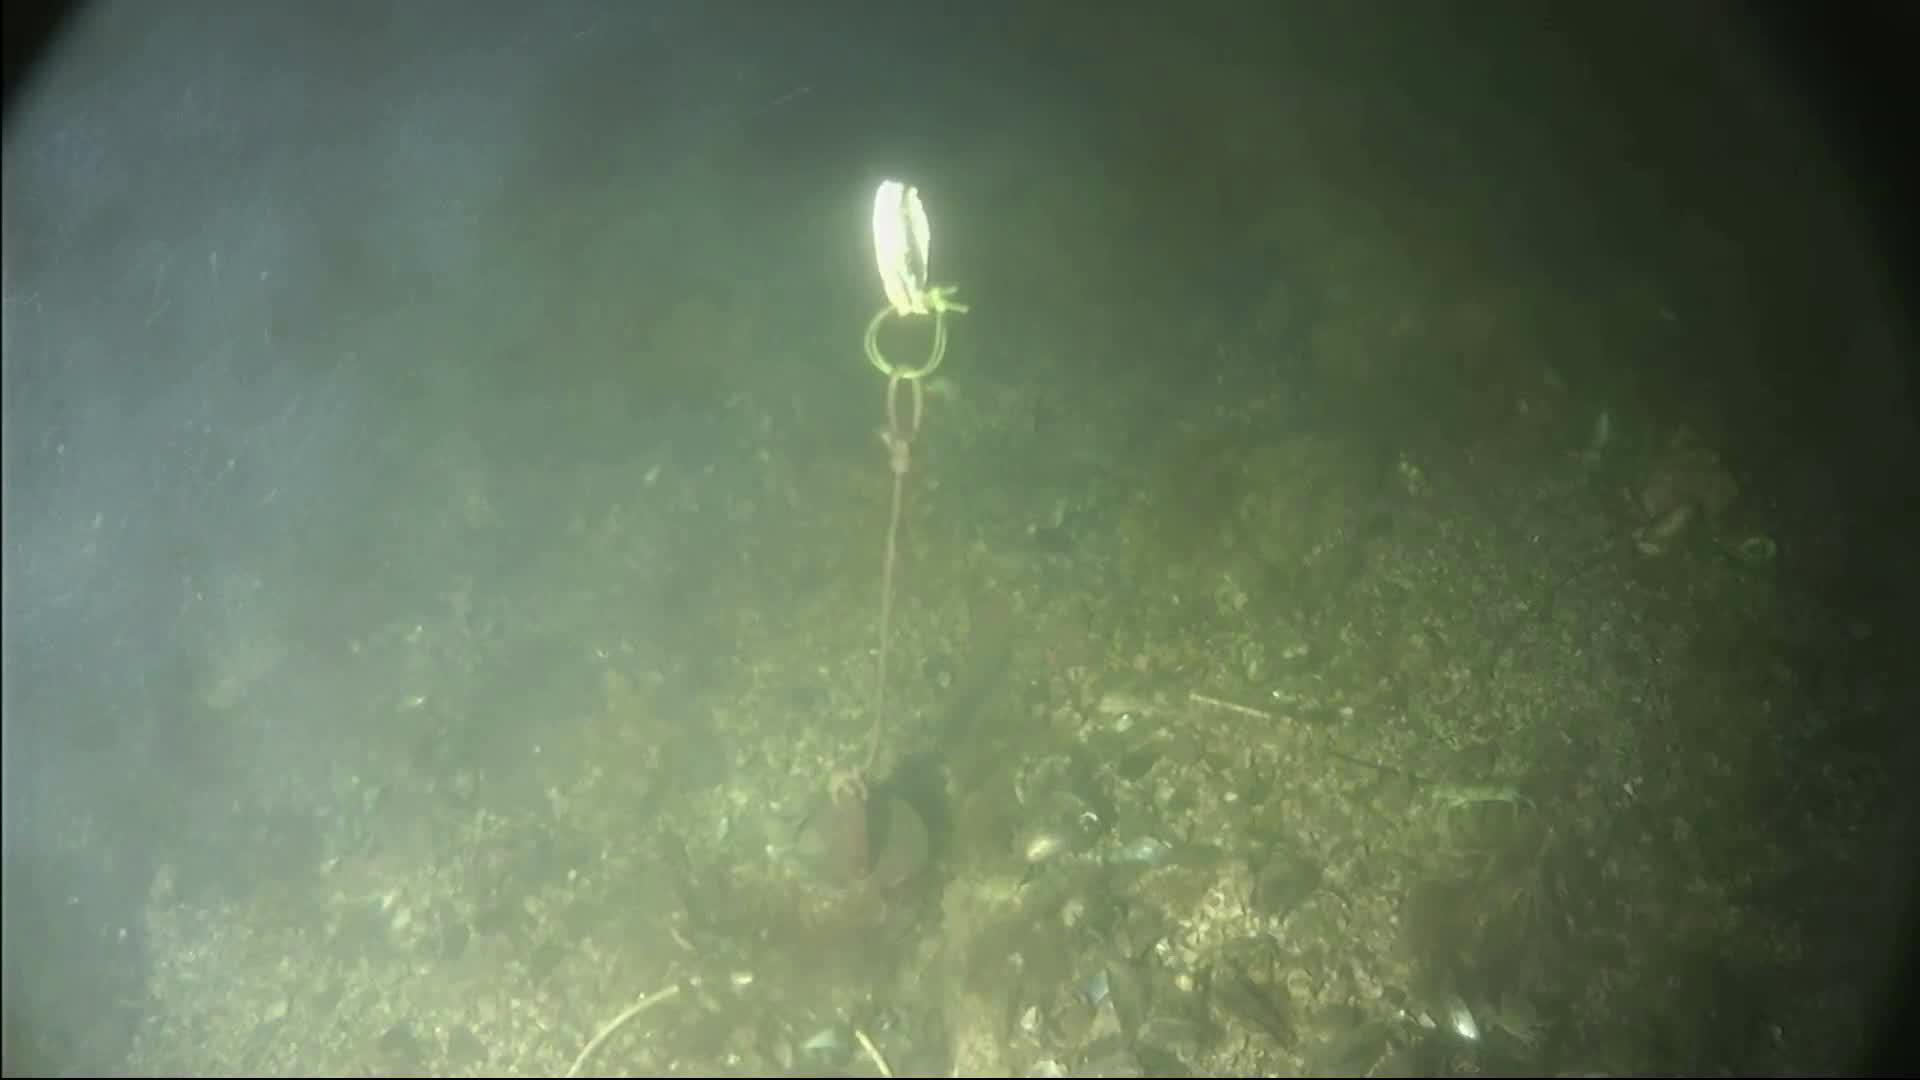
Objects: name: crab